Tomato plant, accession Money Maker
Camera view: vertical (180 deg); turntable rotation: 300 degrees
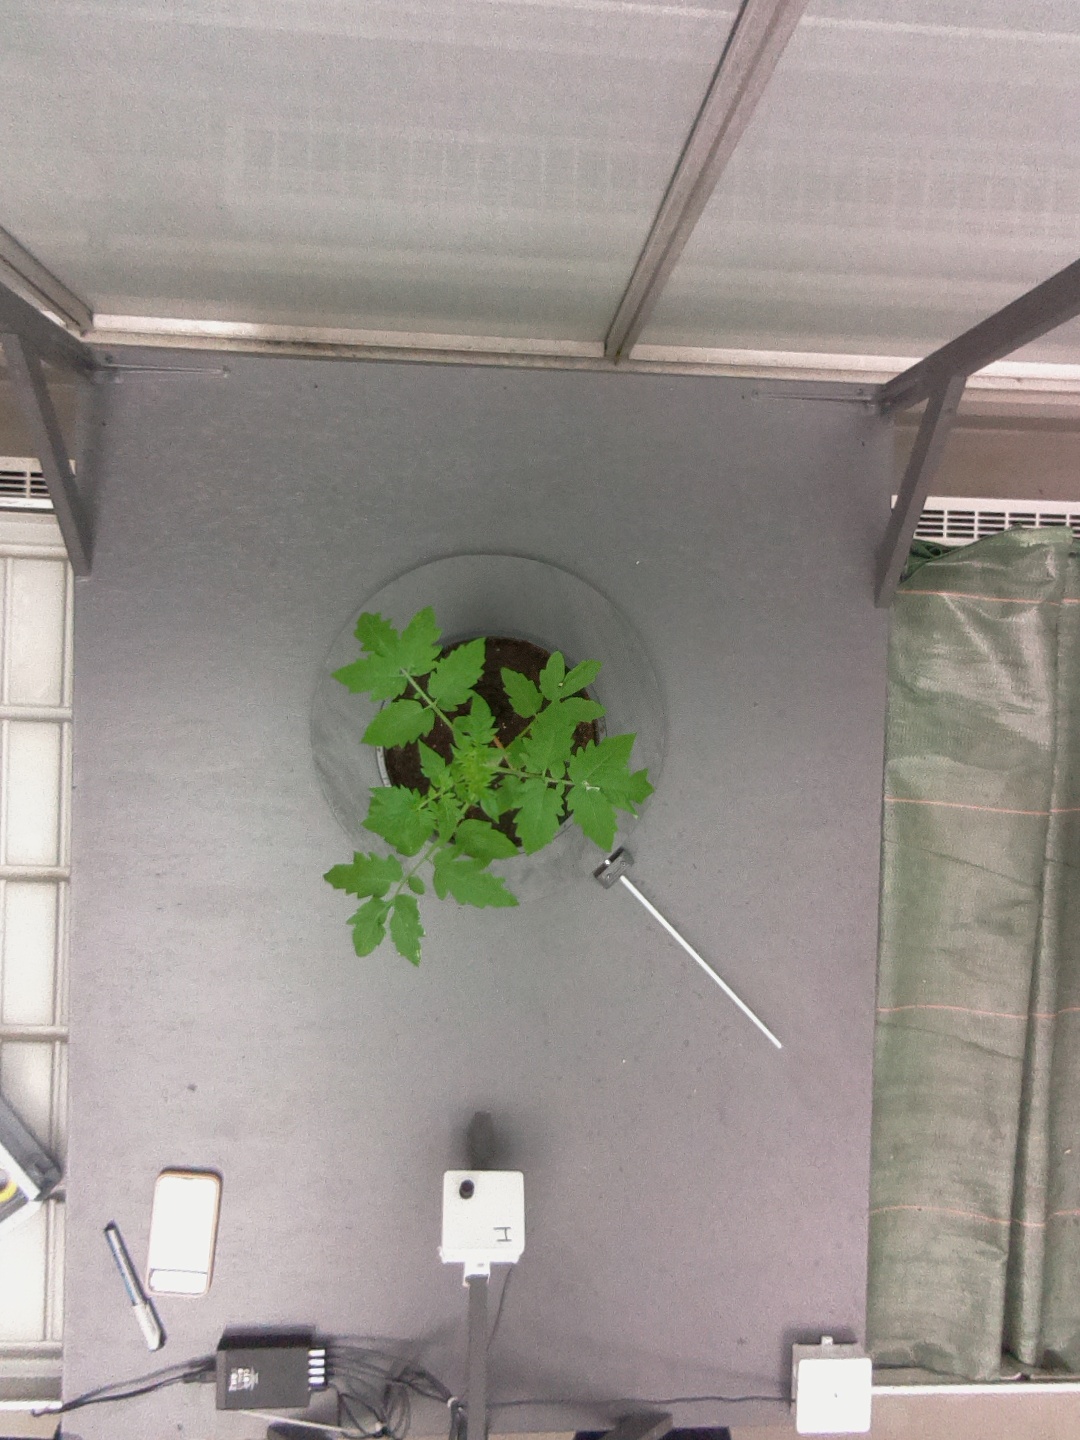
BBCH growth stage 13: 6 of true leaves visible